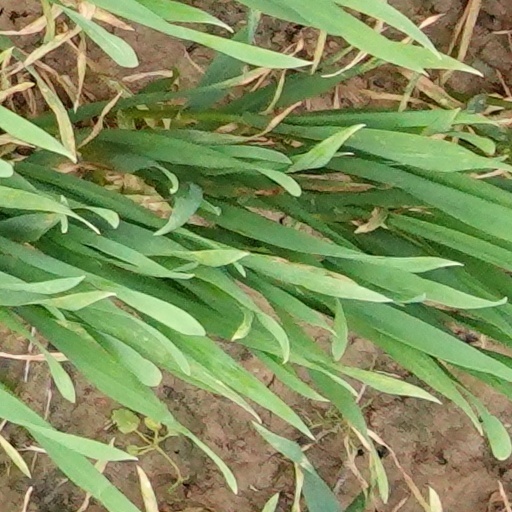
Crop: wheat